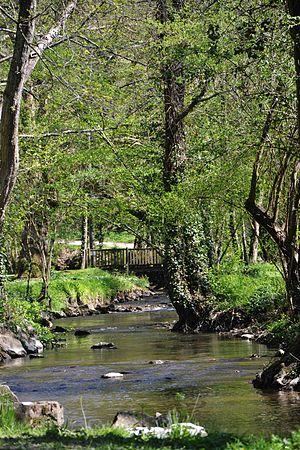
L'Auzette dans le parc du Mas-Rome à Limoges (Haute-Vienne, France)
Le parc du Mas-Rome est un espace vert de Limoges, situé de part et d'autre du ruisseau de l'Auzette, en amont du parc d'Auzette à proprement parler, auquel il est relié par un passage souterrain, et en aval du parc du Bas-Fargeas, dont il est séparé par la rue de Feytiat.